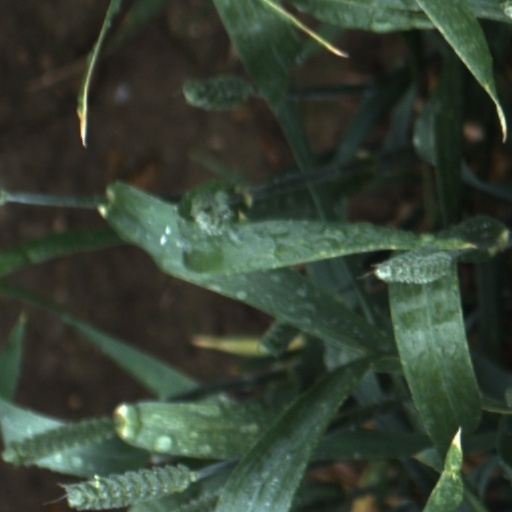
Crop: wheat